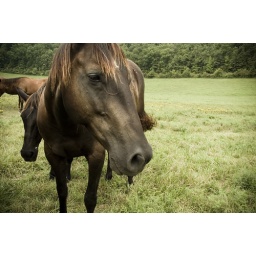
We found some horses out by a field and proceeded to visit with them.